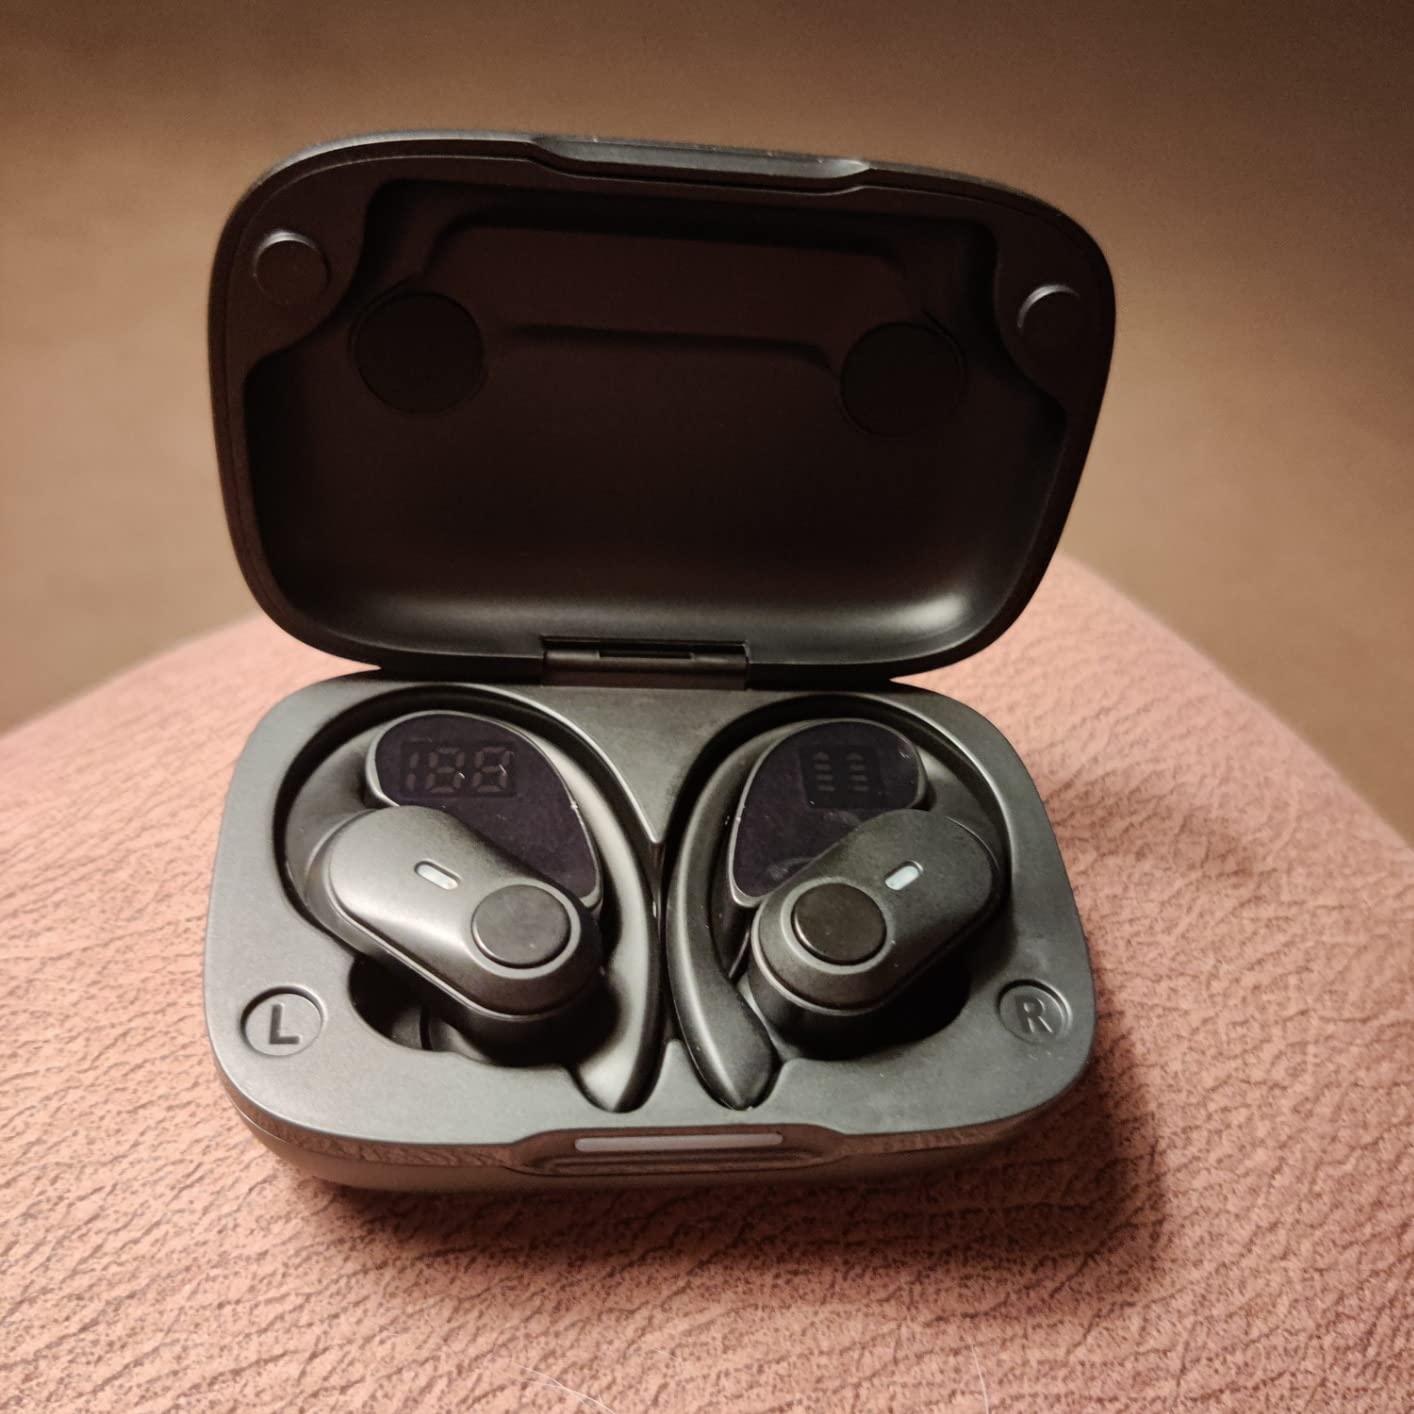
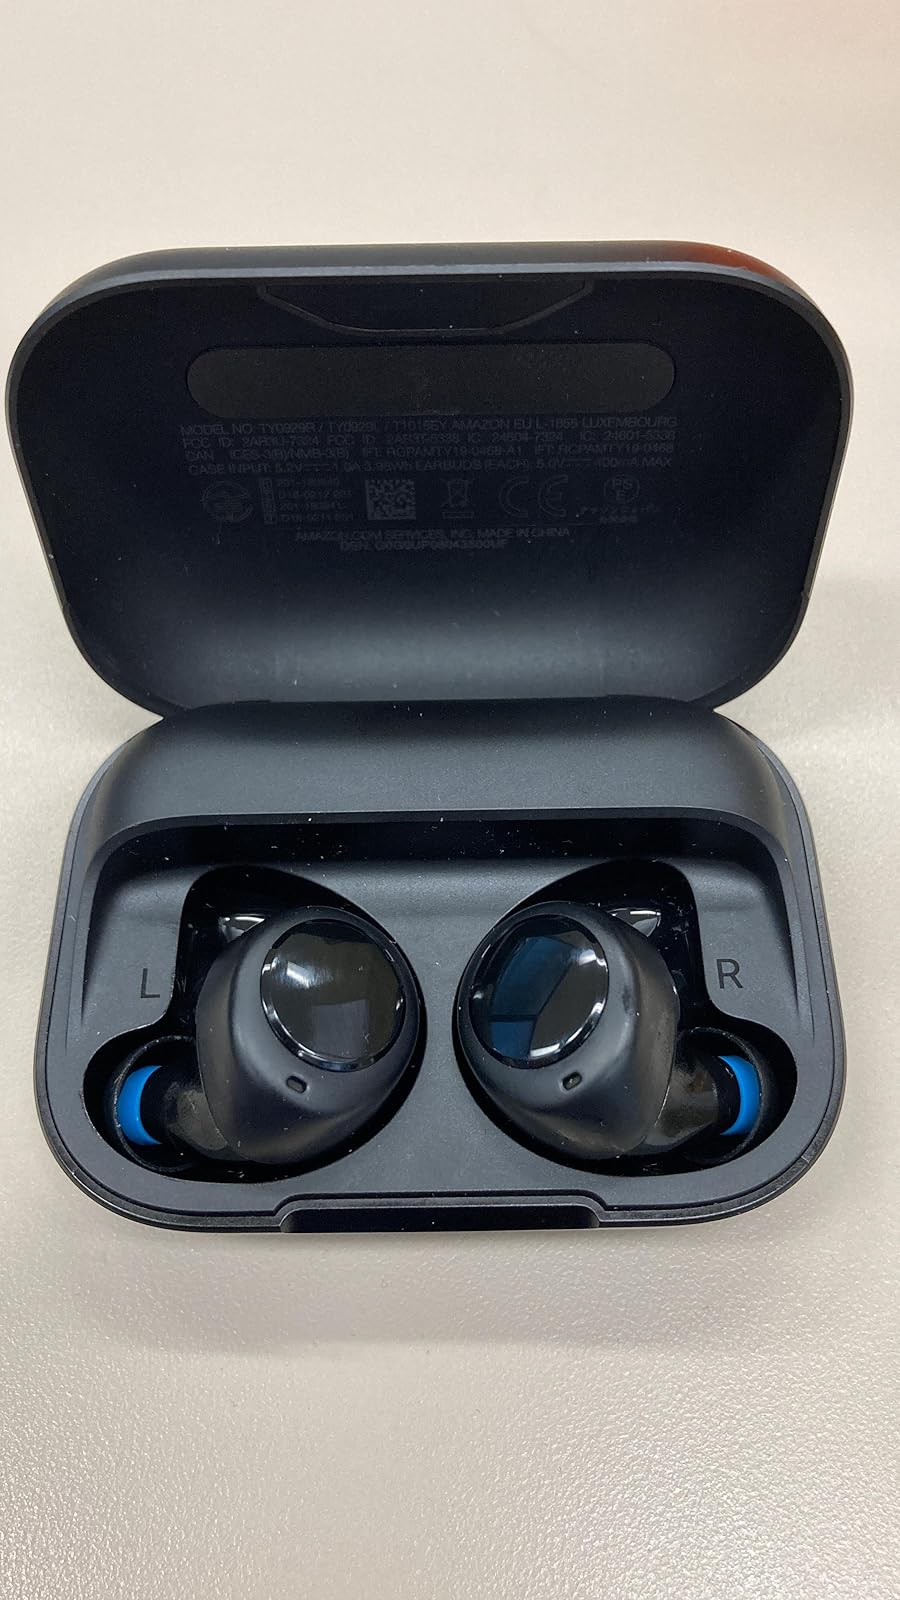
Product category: earbuds
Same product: no